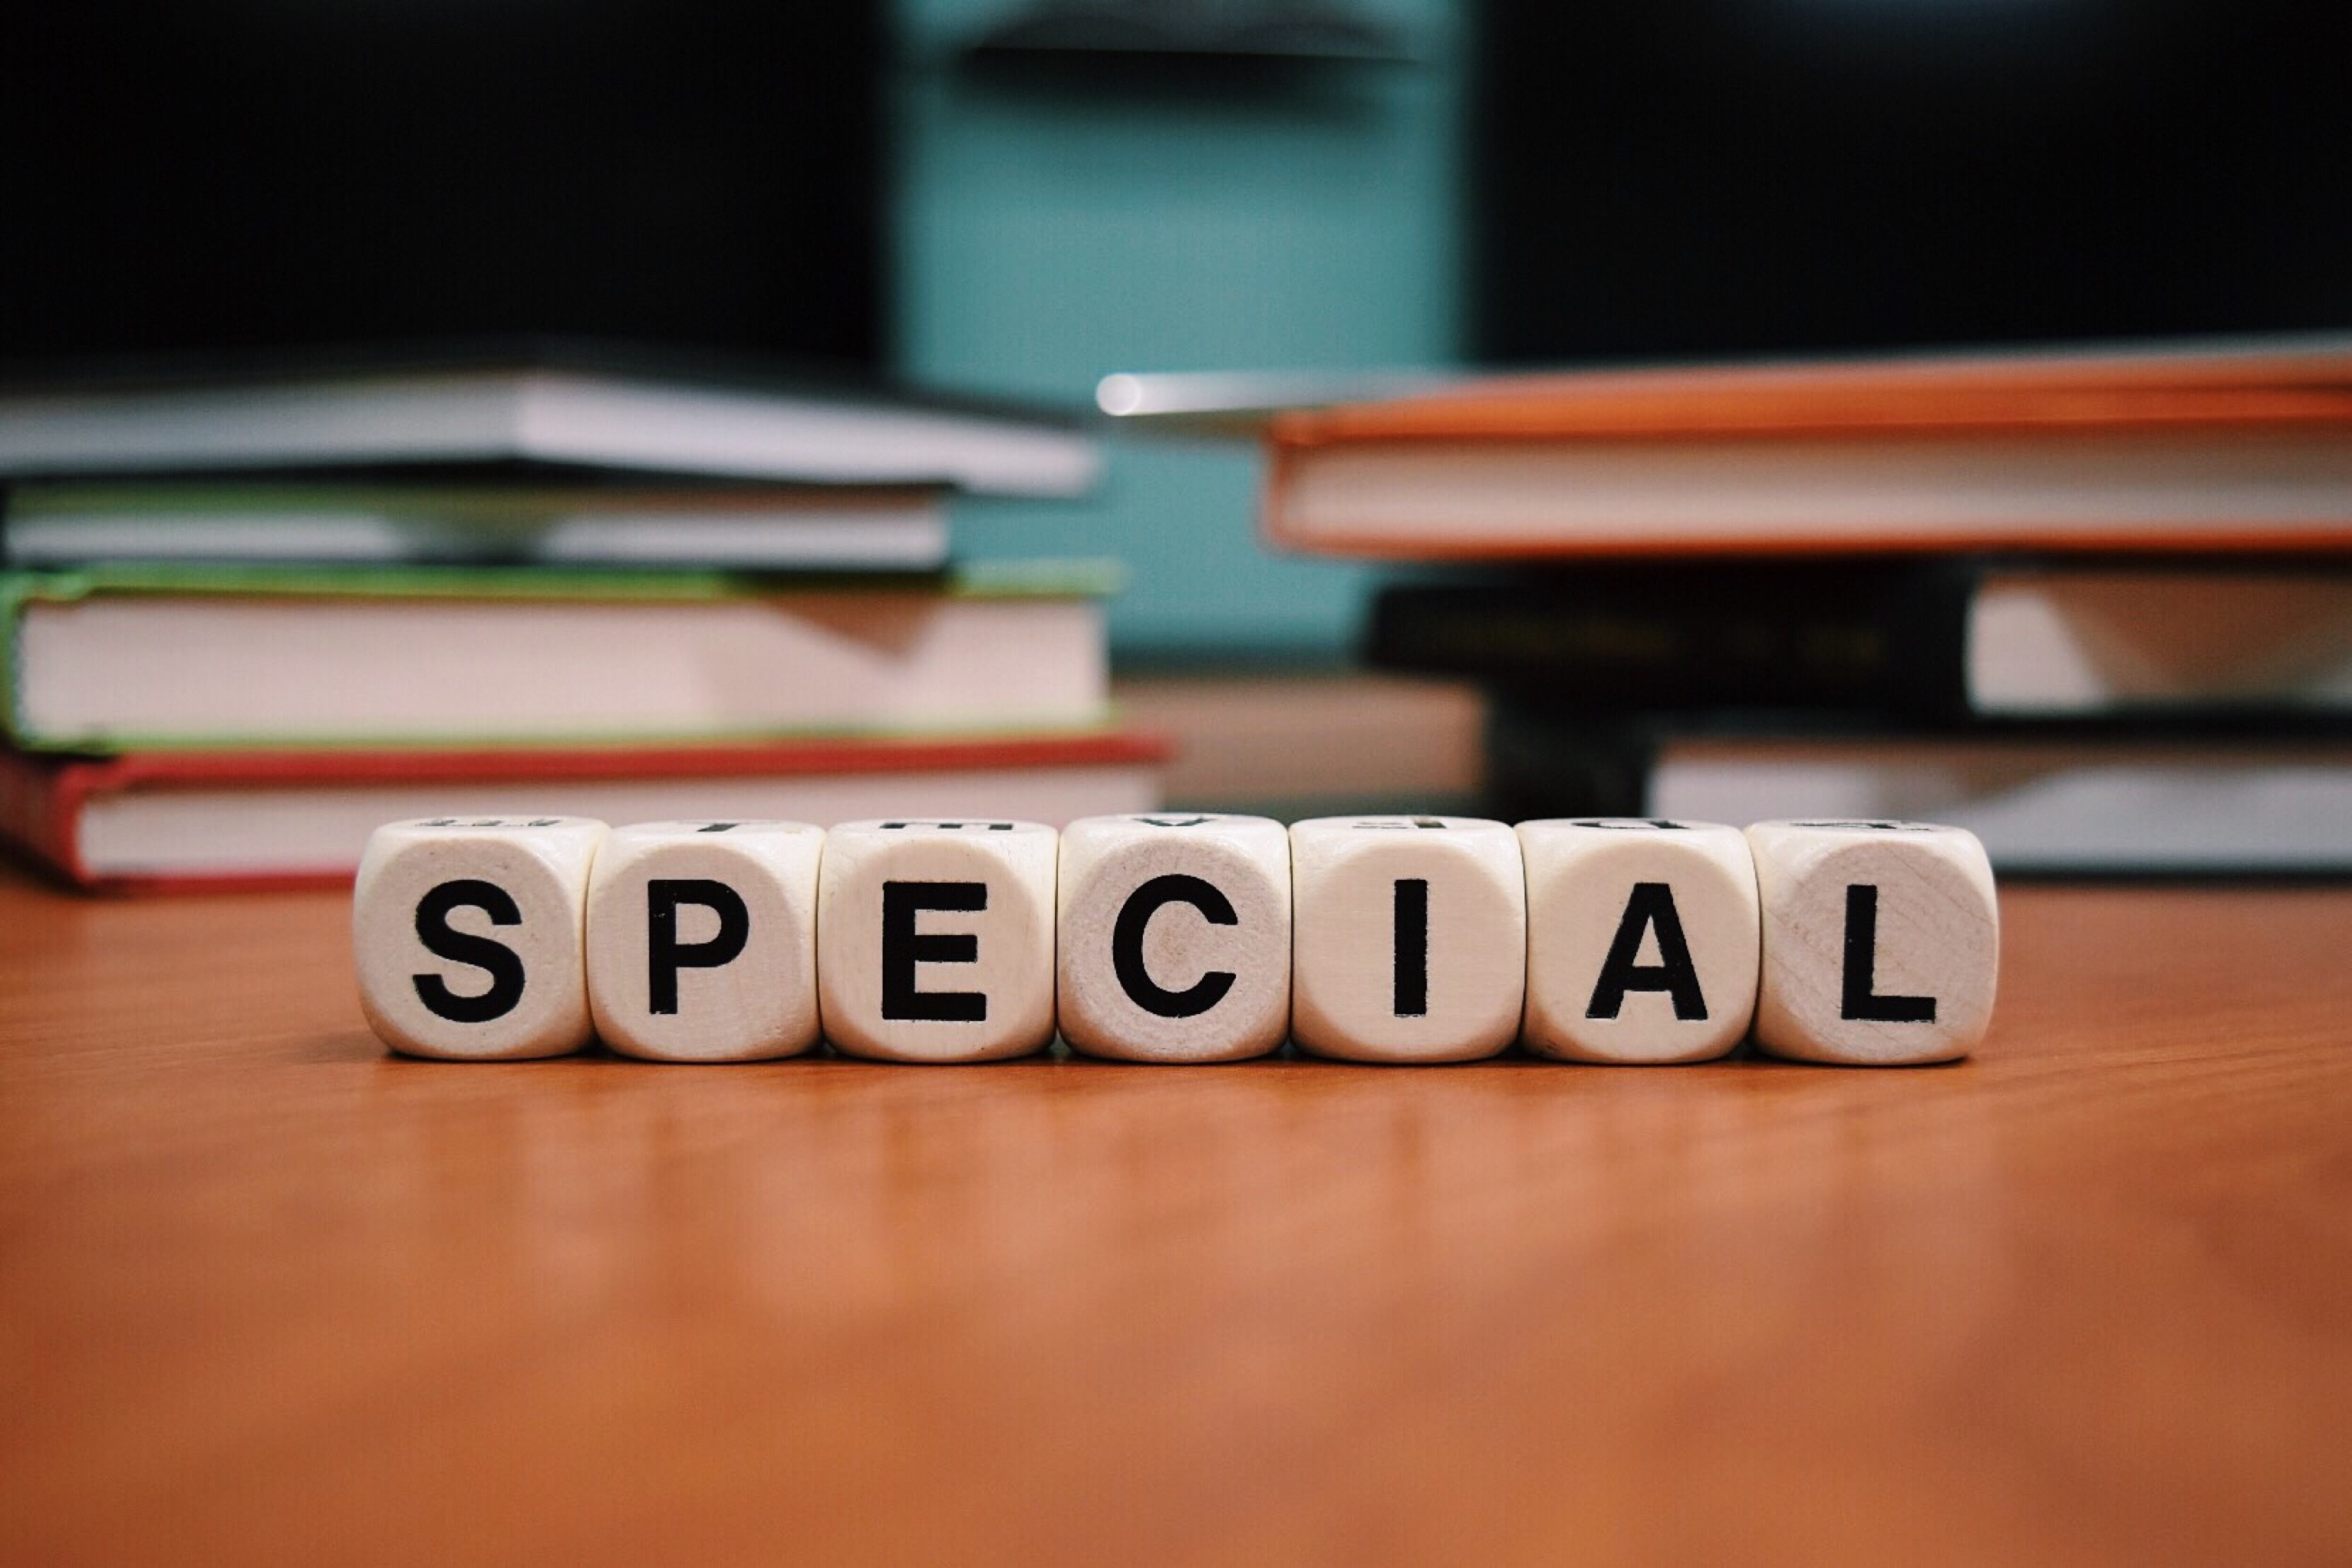
word, number, brand, font, books, school, letters, special, games